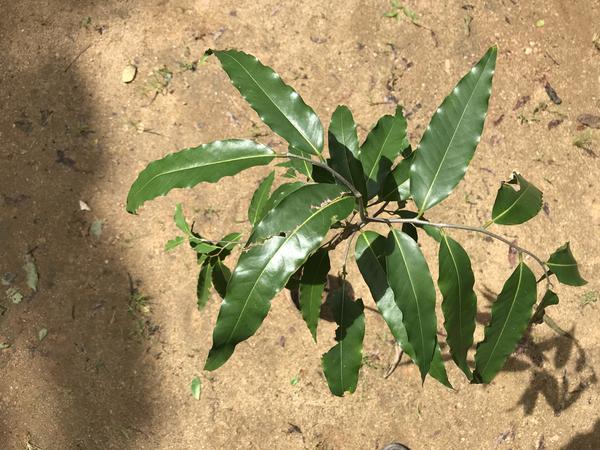
Plant: Ashoka